"Heroes" (album)

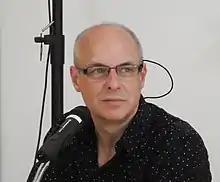
""Heroes"" marked the second collaboration between Bowie and Brian Eno (pictured in 2008). Compared to "Low", the sessions saw the use of Eno's Oblique Strategies cards, which were intended to spark creative ideas.

According to the biographer Thomas Jerome Seabrook, the recording process for ""Heroes"" began at a very quick pace, following along from "Low"s process, with the basic backing tracks for side one being completed in just two days. Although he fed Davis's drums through his Eventide H910 Harmonizer on "Low", Visconti used it sparingly on ""Heroes"", only during the mixing stage, and as such, the drum sound is atmospheric to the room; Davis also added congas and timpani to his set to take advantage of the large studio space. Visconti gave high praise to Davis, calling him "one of the best drummers I've ever worked with," further calling Alomar and Murray "amazing musicians...you'd just throw a few chord changes at them and they'd run with it." In an interview with "NME" later in the year, Eno said the initial phase of recording was "all done in a very casual kind of way." Bowie gave "very brief instruction", then the band would play. Hesitant at first, Eno found the process surprisingly effective, with most tracks being done in one take. Eno stated, "We did second takes, but they weren't nearly as good."